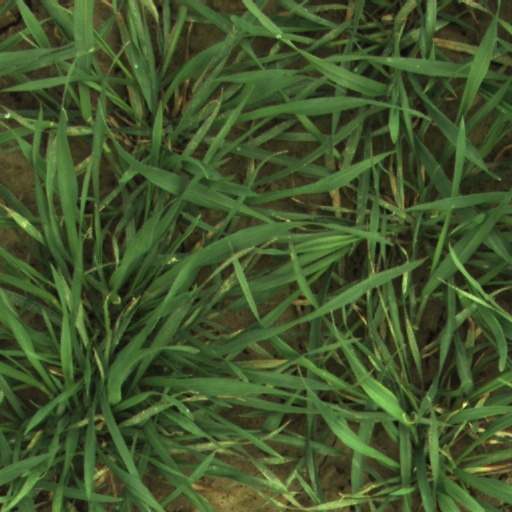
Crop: wheat